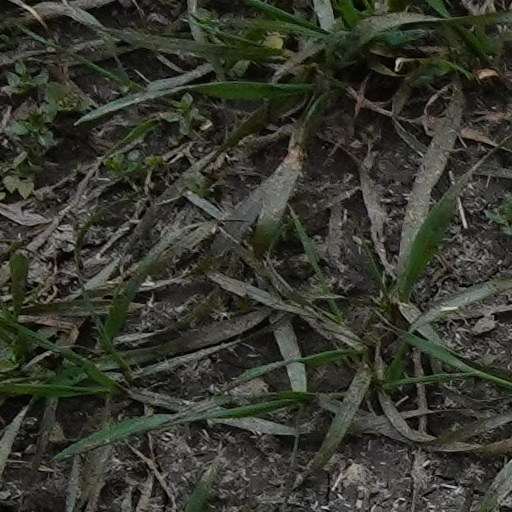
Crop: wheat